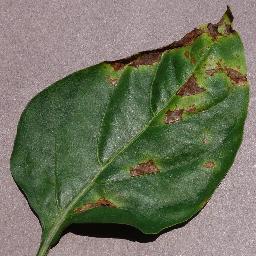
Label: Pepper,_bell___Bacterial_spot